Aeolus Yixuan GS

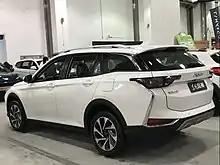
Aeolus Yixuan GS rear quarter

Essentially the SUV version of the Aeolus Yixuan, the Aeolus Yixuan GS debuted in May 2020, and was known as the Yixuan RV during development phase. The Yixuan GS is being listed with a price range of 82,900 yuan to 101,900 yuan.